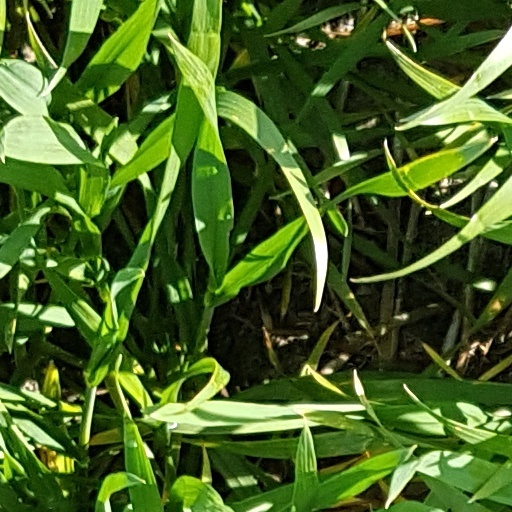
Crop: wheat